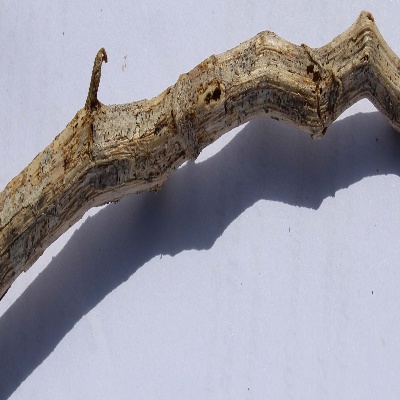
Crop: Cassava
Condition: bacterial blight